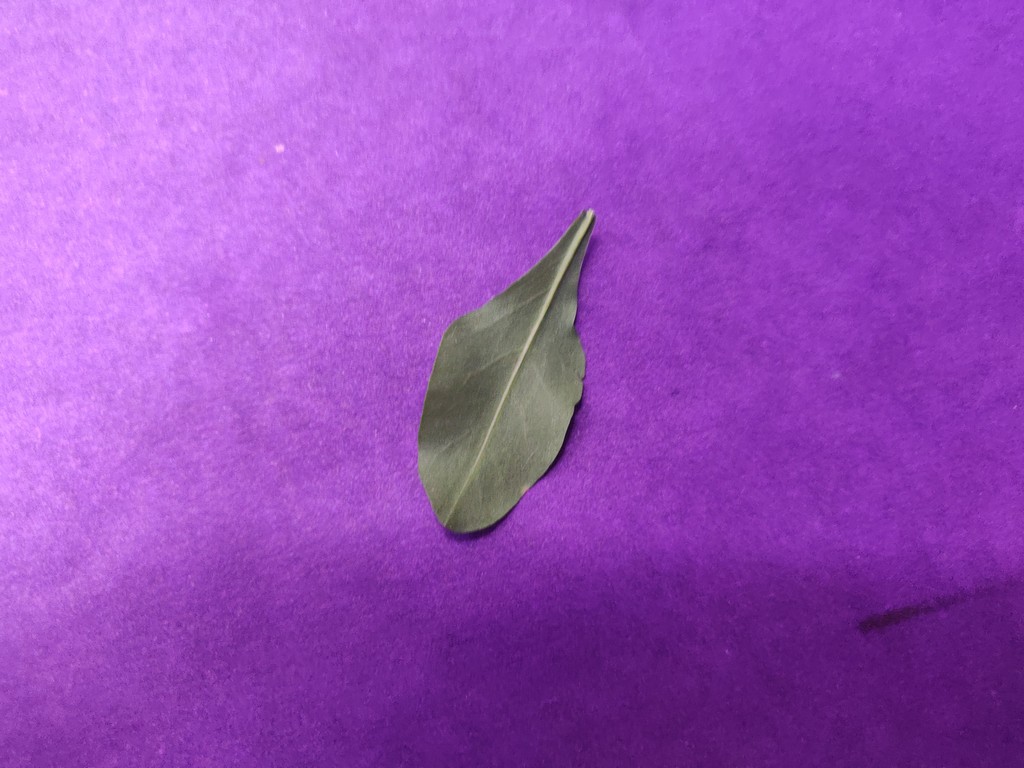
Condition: Healthy
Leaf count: single
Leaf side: back